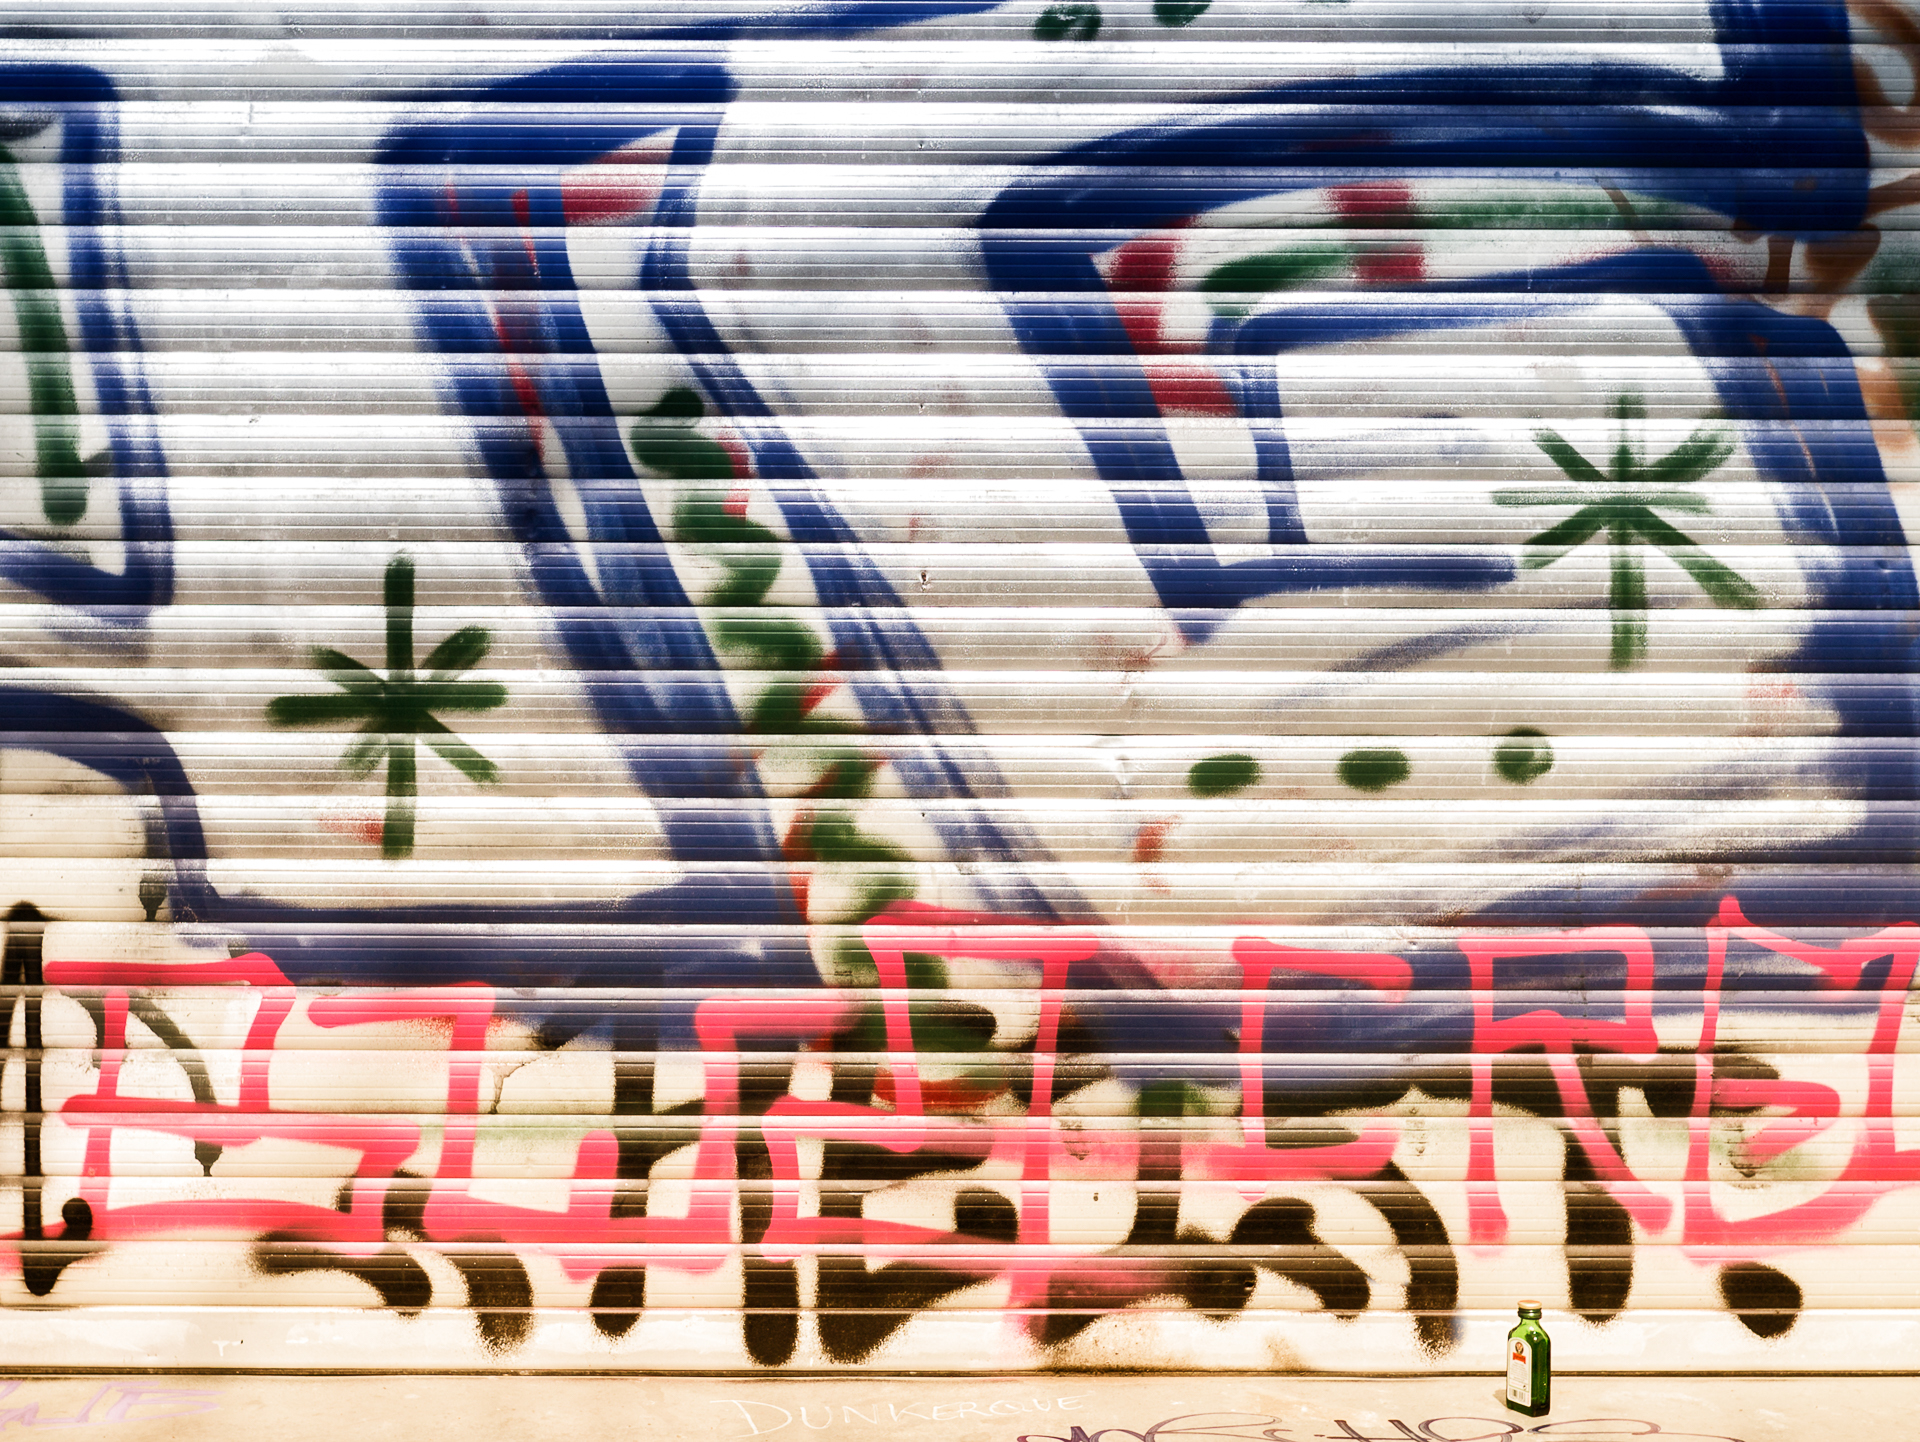
pattern, color, graffiti, interior design, textile, art, design, berlin, shape, apeach, anjapietsch, mftm43lumixpanasonic, microfourthird, 52wochenfotochallenge, panasoniclumixg3, gestreift, panasoniclumix20mmf17, window covering